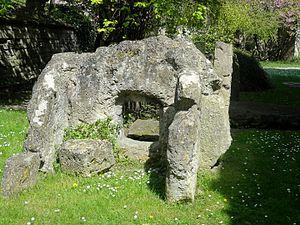
Musée Tavet-Delacour, galerie couverte de Dampont, commune d'Us.
L'allée couverte de Dampont était située sur le territoire de la commune de Us dans le département du Val-d'Oise. Elle a été déplacée au musée Tavet-Delacour à Pontoise.